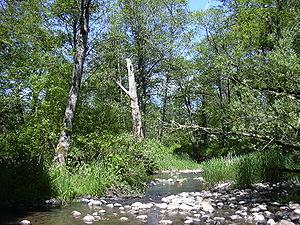
La Johnson Creek est une rivière de la région de Portland dans l’Oregon, elle prend sa source dans les contreforts des Chaîne des Cascades, puis traverse les villes de Greesham, Portland avant de se jeter dans la rivière Willamette à Milwaukie. Après avoir subi une forte pollution, depuis les années 1980 elle bénéficie de plusieurs actions pour restaurer son biotope et son écosystème favorables aux saumons et autres poissons migrateurs.